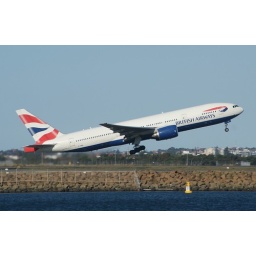
G-YMML Rotating as BA16 to London via Singapore. Looking lovely against a blue sky with the blue water below her.